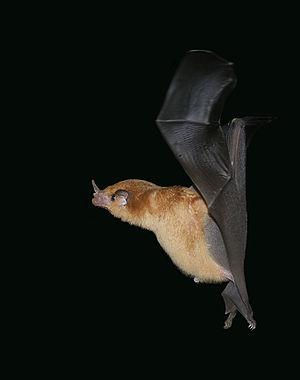
Lonchophylla est un genre de chauves-souris.
Les Lonchophyllinae sont une sous-famille des Phyllostomidae, chauves-souris d'Amériques, et qui regroupe cinq genres.